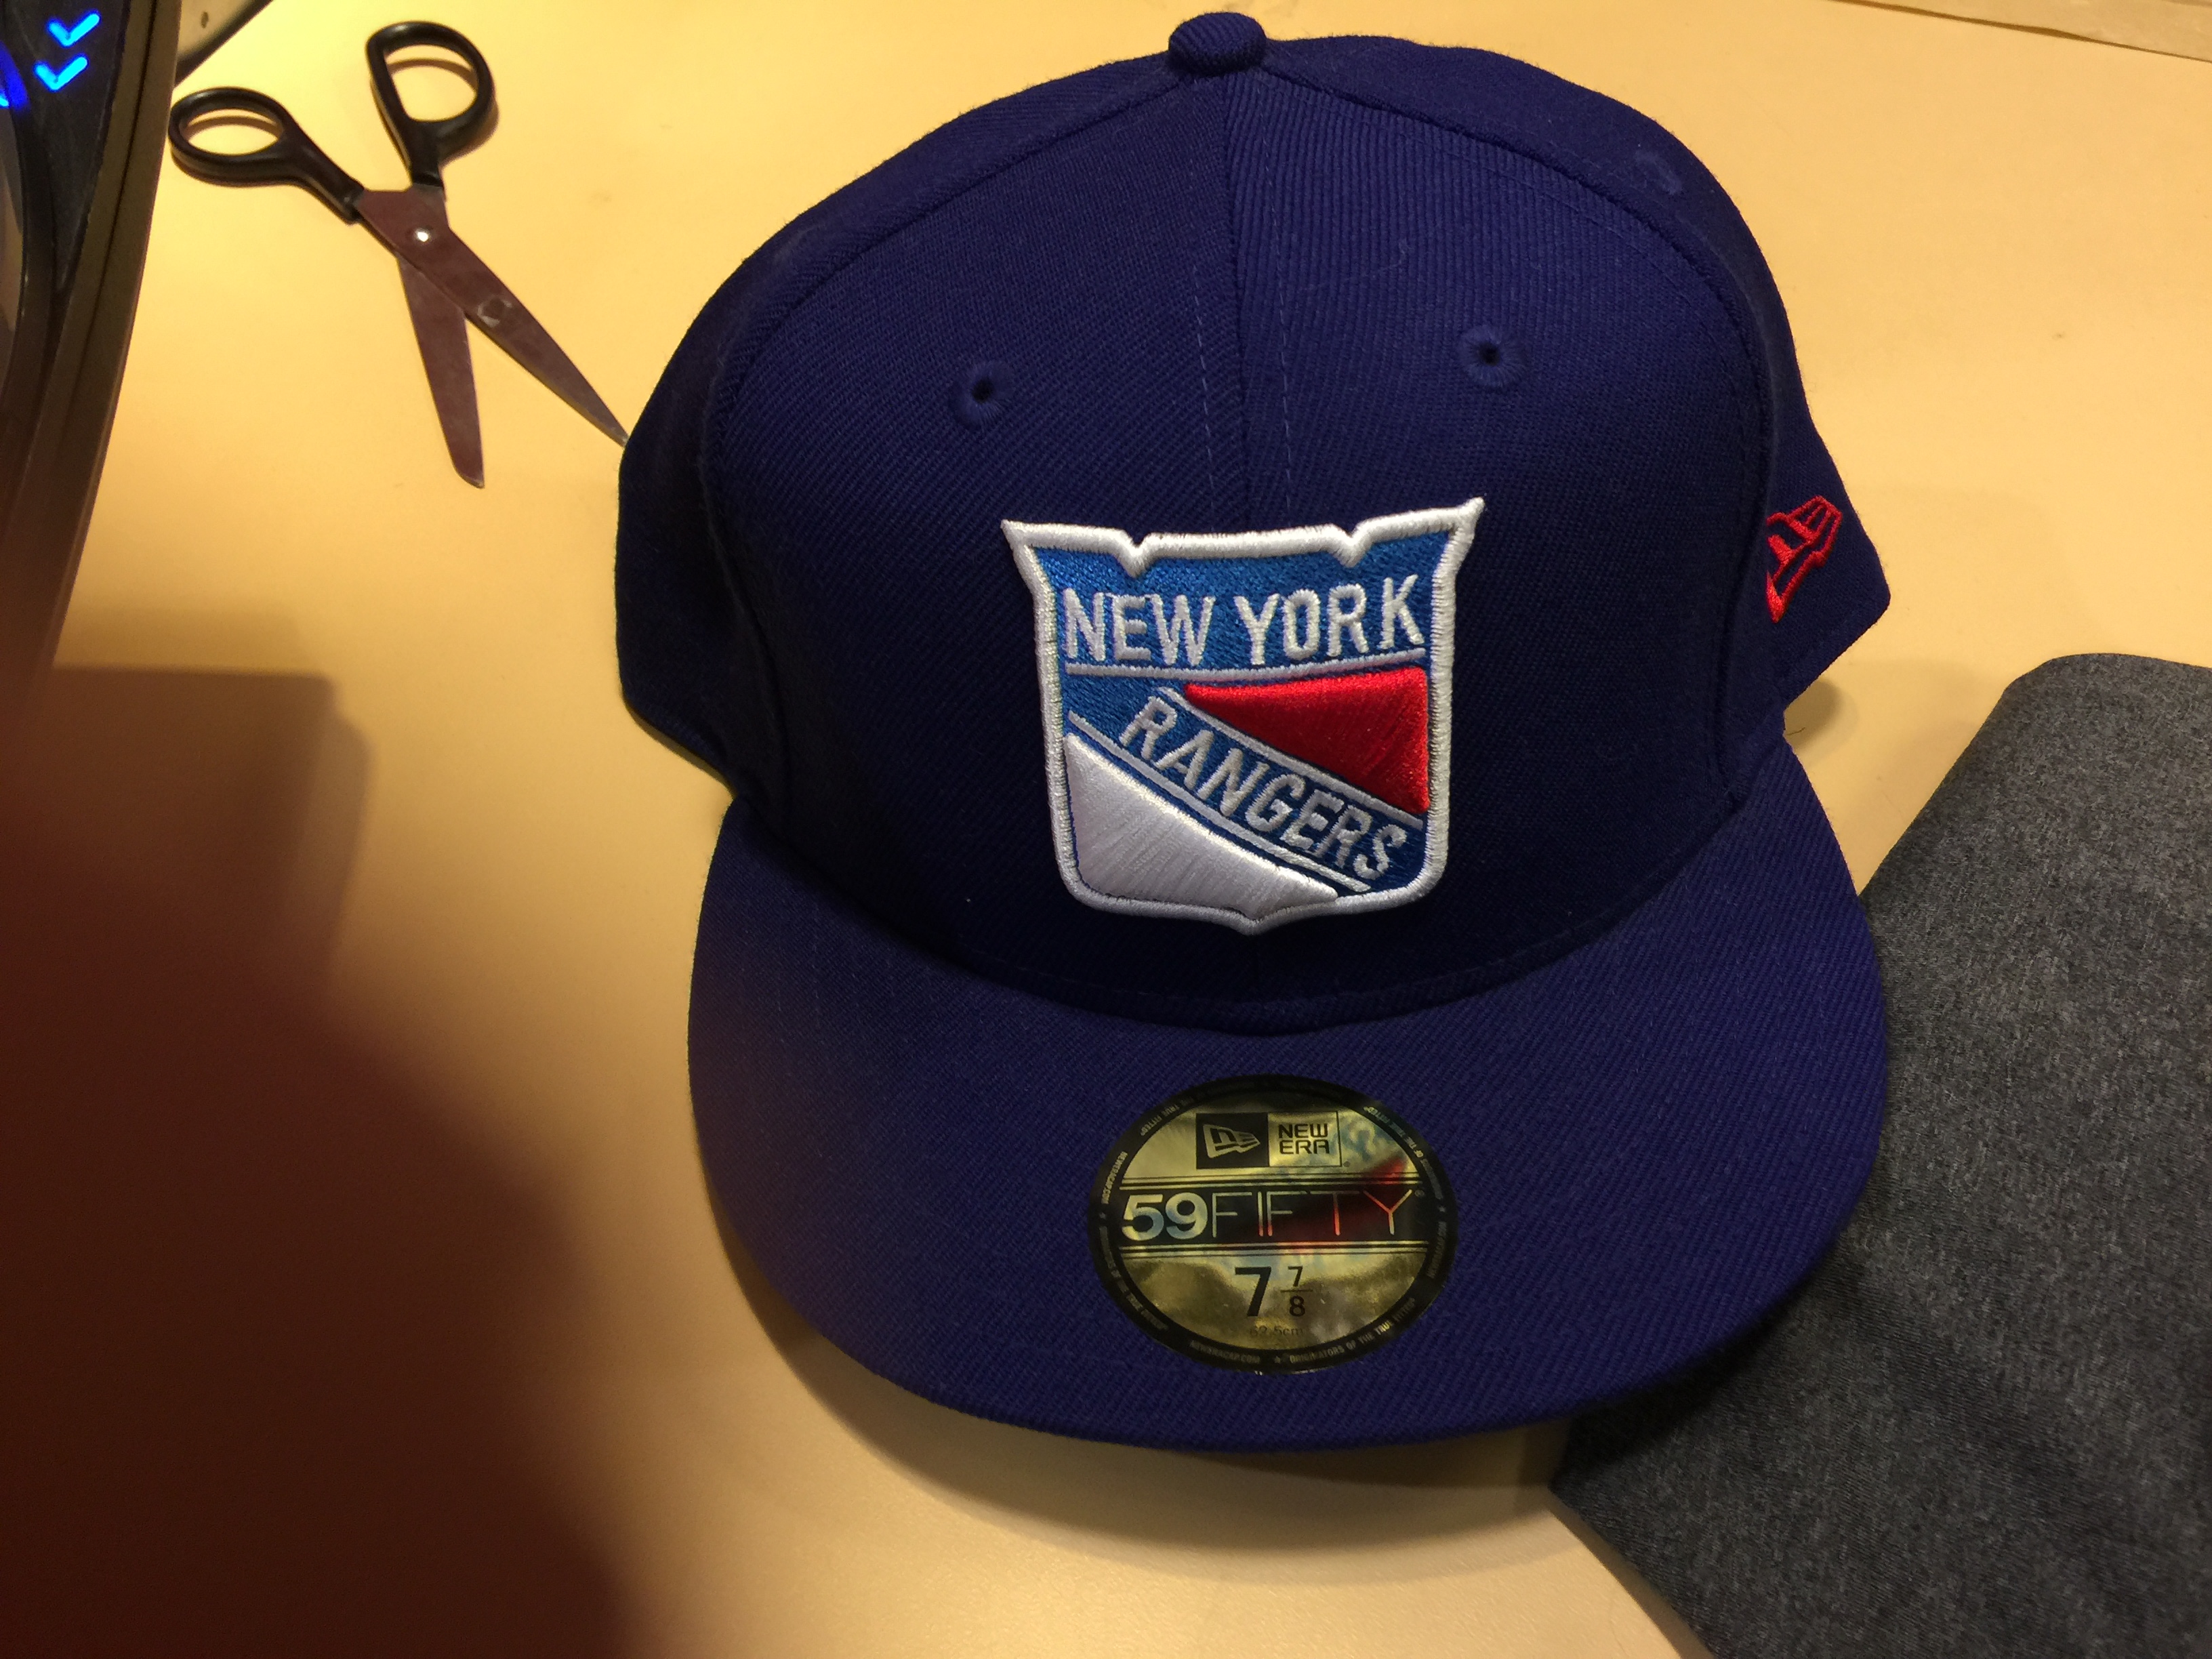
hat, cap, baseball cap, cobalt blue, headgear, product, font, electric blue, brand